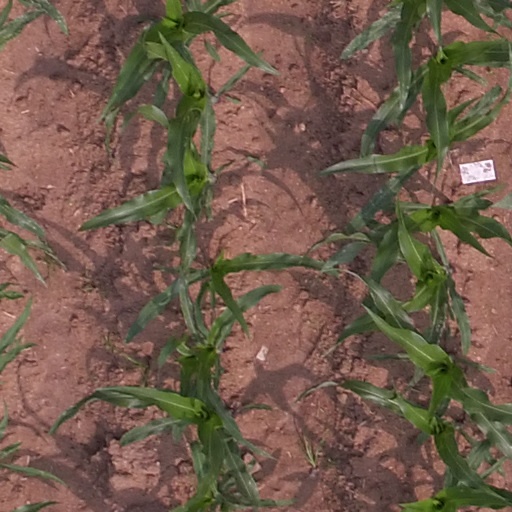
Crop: maize; corn